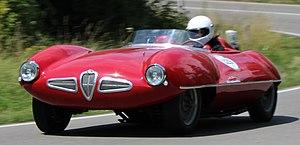
C'est en 1950 que le constructeur italien Alfa Romeo décida d'arrêter la fabrication de la 6C 2500, dont la conception remontait avant la Seconde Guerre mondiale, et de la remplacer par une voiture moderne, révolutionnaire, l'Alfa Romeo 1900, avec une coque autoportante et non plus un châssis.